List of roles and awards of Shashi Kapoor

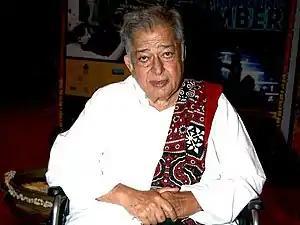
Kapoor in August 2010

Shashi Kapoor was an Indian actor, film director, film producer and assistant director. He acted in Hindi and English films as the lead hero. He starred in over 150 films. He is the recipient of the Dadasaheb Phalke Award, three National Film Awards, and two Filmfare Awards.